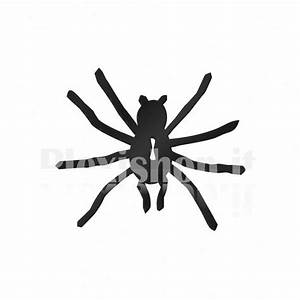
Label: ragno